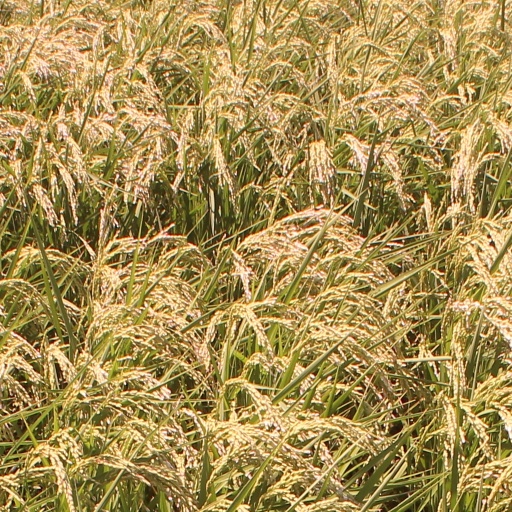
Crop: rice